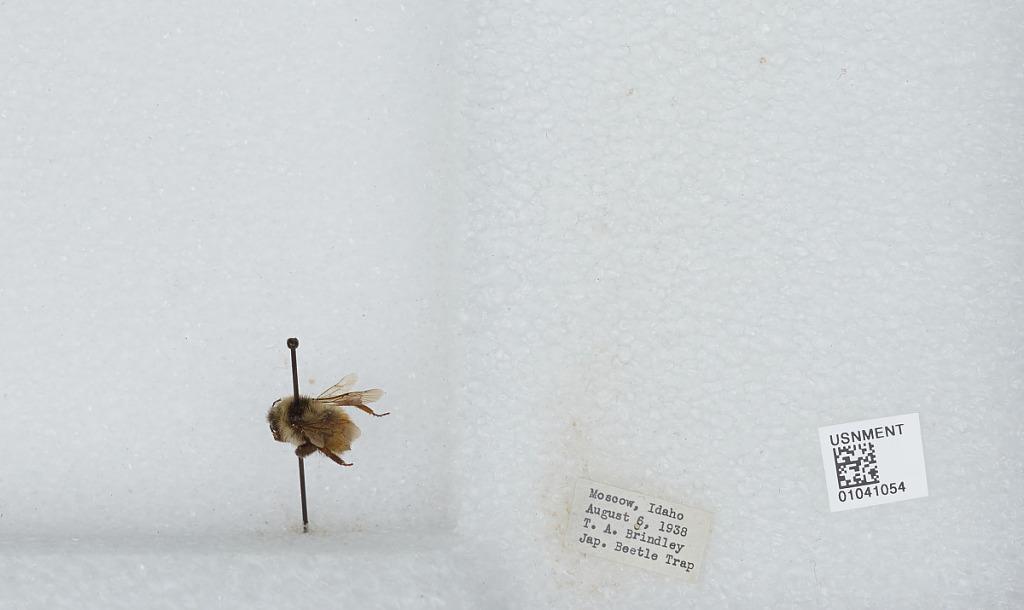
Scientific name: Bombus sp.
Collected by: T. Brindley
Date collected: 1938-8-6
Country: United States
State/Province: Idaho
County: Latah
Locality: Moscow
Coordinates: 46.73, -117